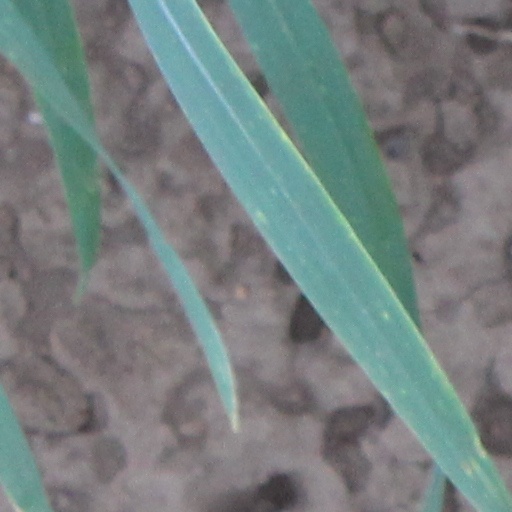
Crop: wheat